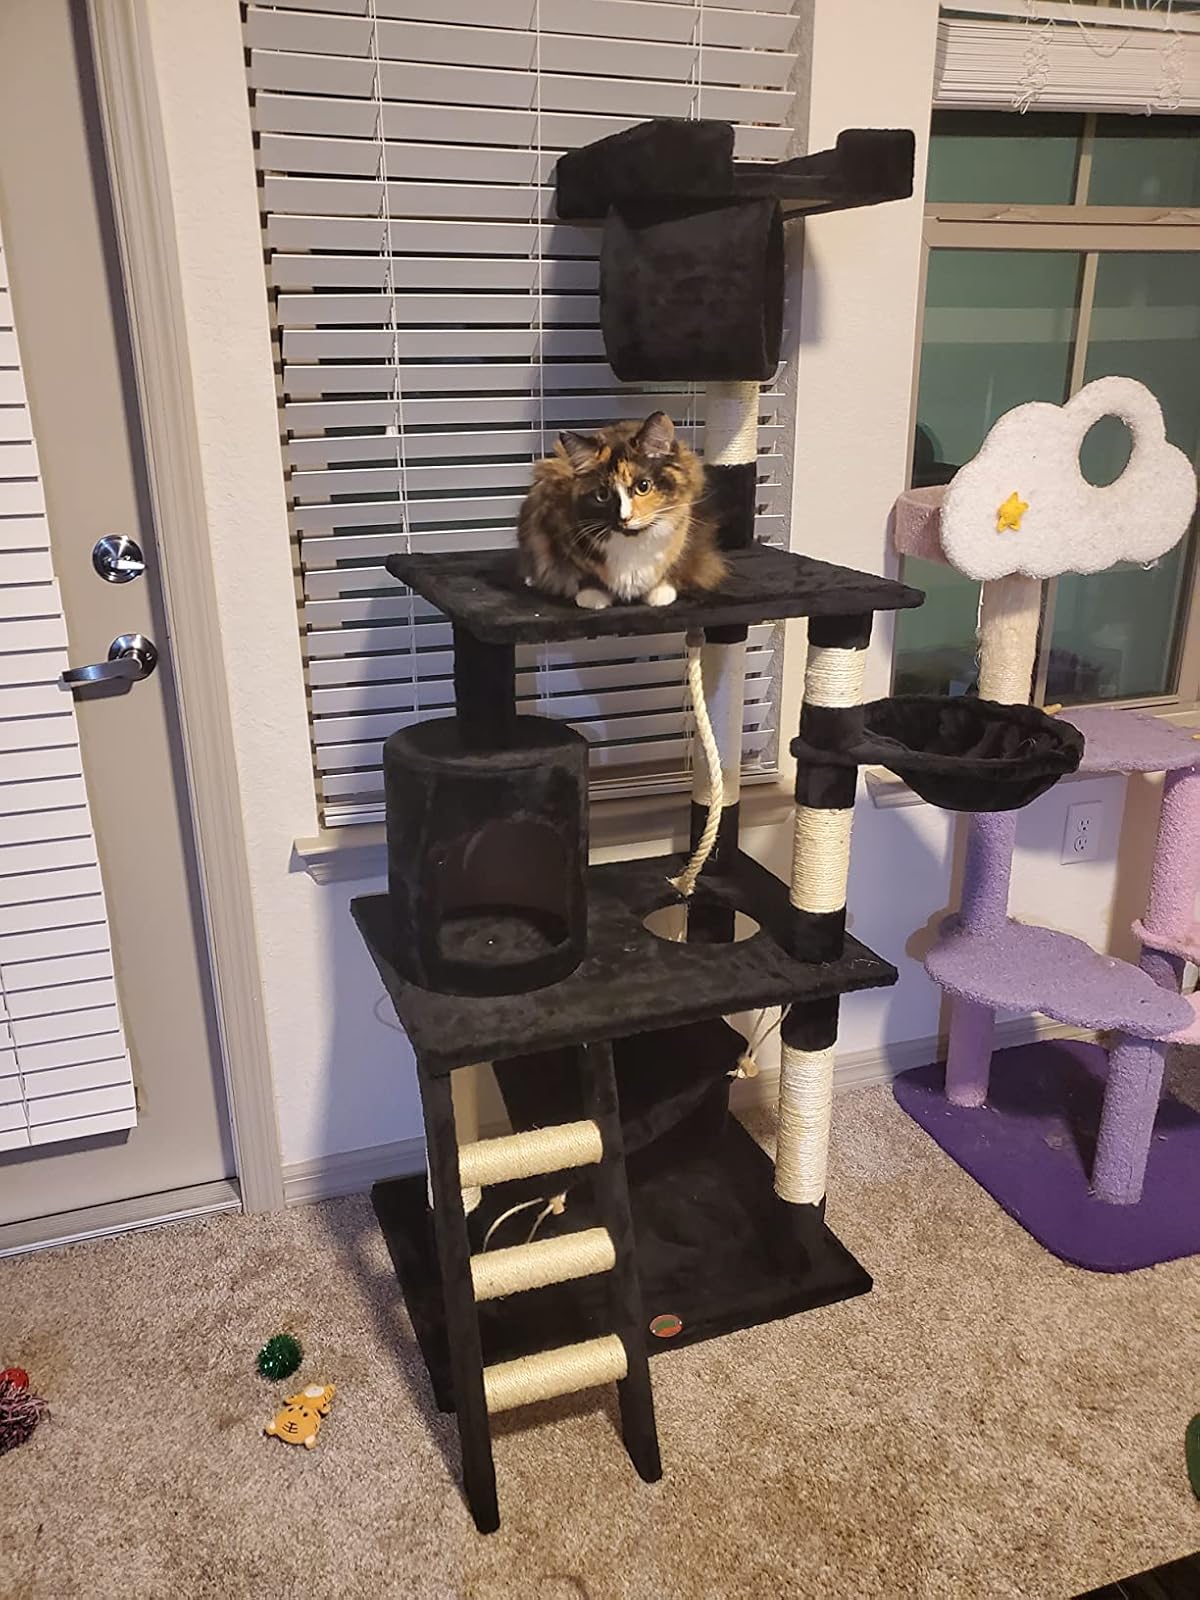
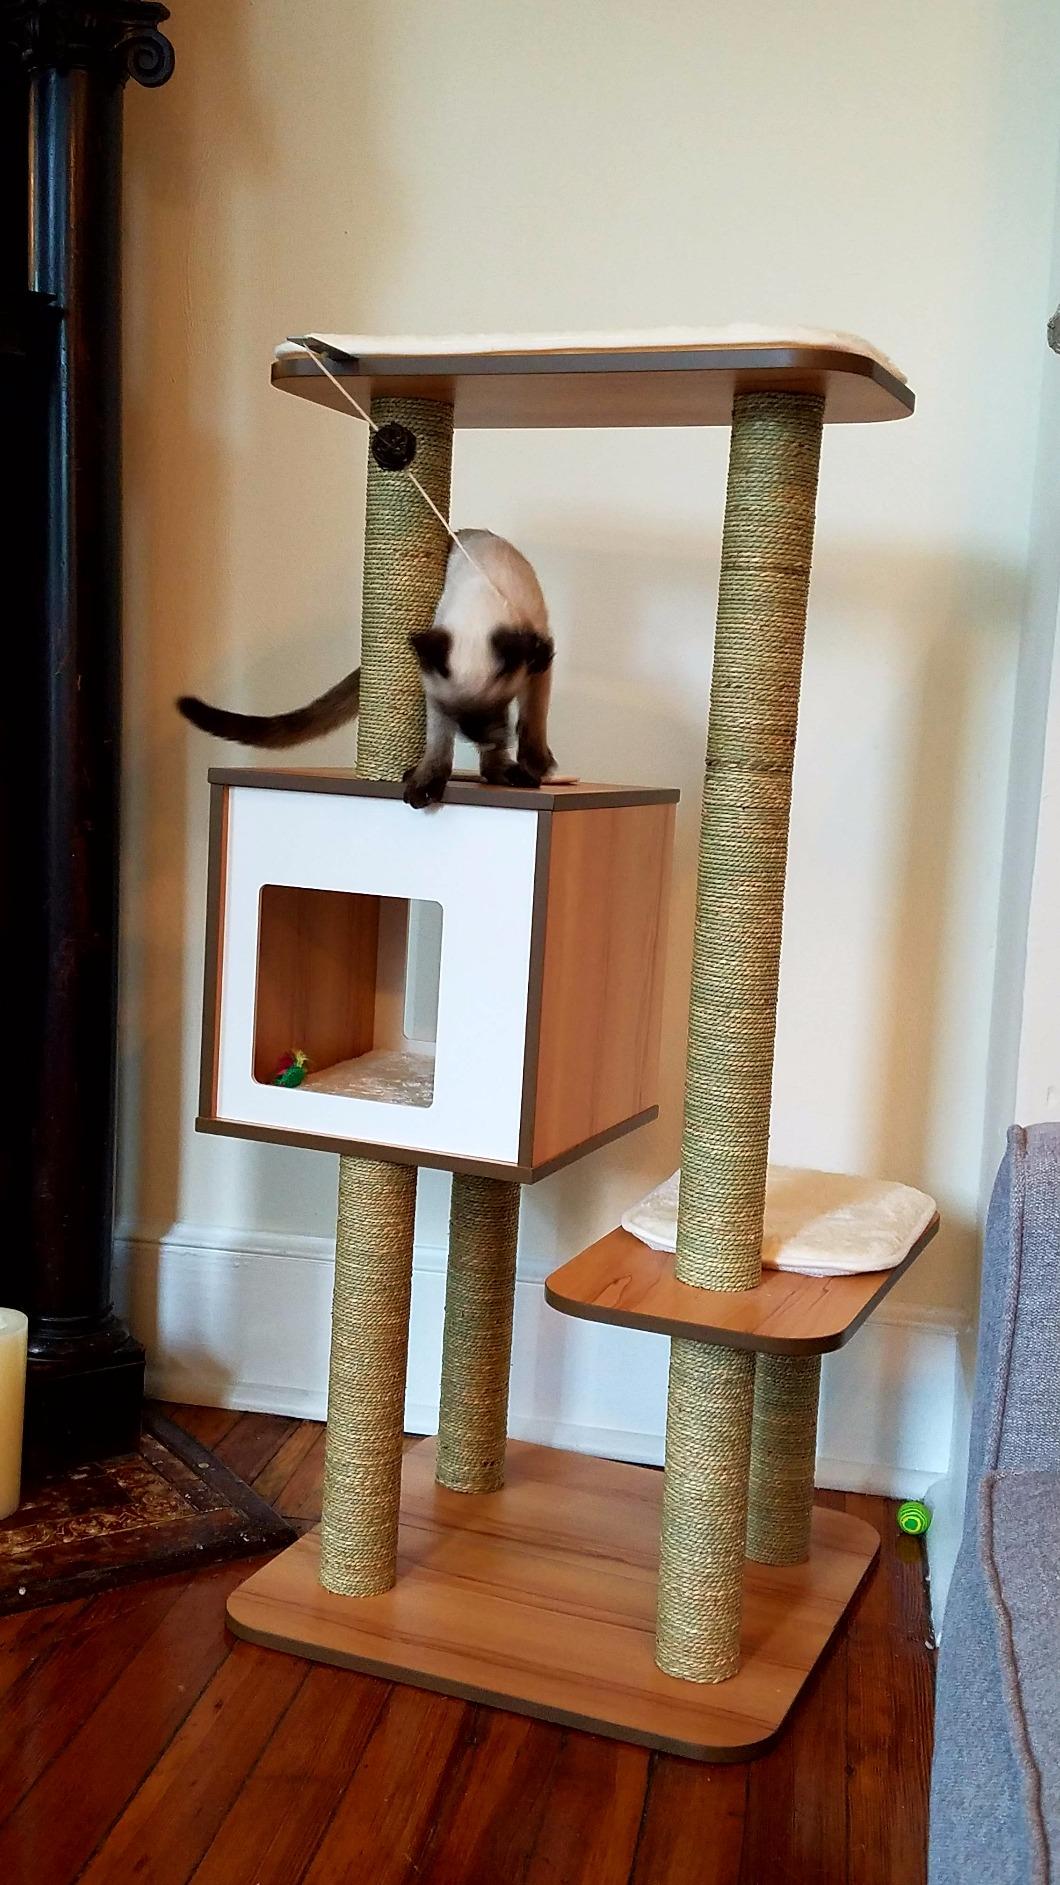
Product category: items_cat tree
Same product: no